Zachary Quinto

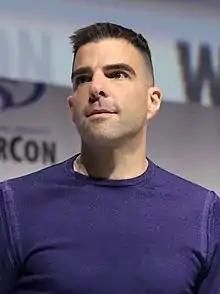
Quinto in 2019

Zachary John Quinto (born June 2, 1977) is an American actor. He is known for his roles as Sylar, the primary antagonist from the science fiction drama series "Heroes" (2006–2010); Spock in the film "Star Trek" (2009) and its sequels "Star Trek Into Darkness" (2013) and "Star Trek Beyond" (2016); Charlie Manx in the AMC series "NOS4A2", and Dr. Oliver Thredson in "," for which he received a nomination for an Emmy Award. He stars in and produces "Brilliant Minds", a medical drama on NBC. His other starring film roles include "Margin Call" (2011), "" (2015), "Snowden" (2016), and "Hotel Artemis" (2018). He also appeared in smaller roles on television series, such as "So Notorious", "The Slap", and "24", and on stage in "Angels in America, The Glass Menagerie," and "Smokefall."